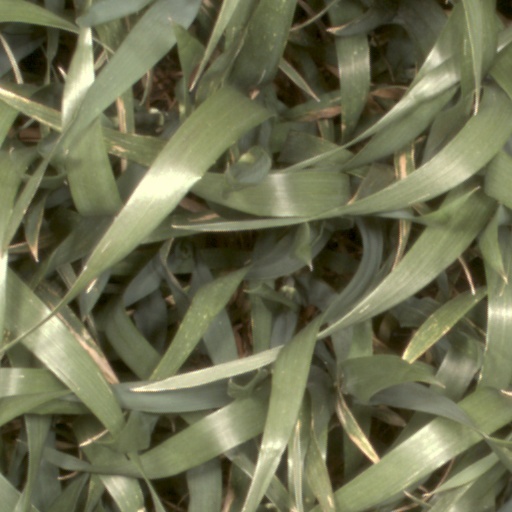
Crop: wheat